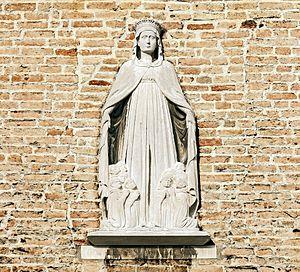
La Scuola de Sant'Aniano dei Calegheri abritait l’école de dévotion et de charité de l’art des cordonniers de Venise. Elle est située sur le Campo San Tomà dans le sestiere de San Polo.